Hans Dresig

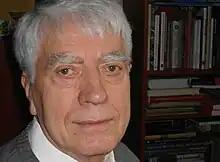
Hans Dresig.

Hans Dresig (31 January 1937 in Dölau near Halle (Saale), Germany – 25 April 2018 in Lichtenau, Saxony) was a German professor for applied mechanics and theory of mechanisms and machines.